Frank and Penelope

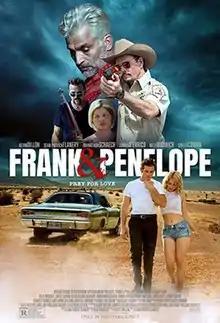
Theatrical release poster

Frank and Penelope is a 2022 American romantic crime film written and directed by Sean Patrick Flanery. The film stars Billy Budinich, Caylee Cowan, Kevin Dillon, Donna D'Errico, Lin Shaye, Johnathon Schaech, and Sean Patrick Flanery. The film is a road movie that begins in the city of Austin, Texas traveling along a deserted stretch of dirt road miles from civilization. It then takes place in the ghost town of Terlingua, Texas which devolves into chaos and violence after it is discovered that the proprietor of the motel and diner, Chisos, is a psychotic cannibal along with his sadistic family. Frank and Penelope suddenly become immersed in a hellish nightmare, on a life and death journey, where escape is just a heart-pounding breath away.